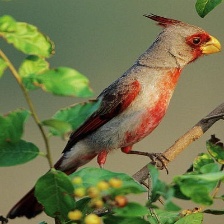
Species: PYRRHULOXIA
Scientific name: CARDINALIS SINUATUS